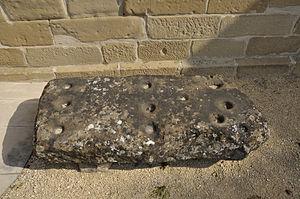
pierre à cupules a Mours st Eusèbe (drôme)
En archéologie, une cupule est une dépression circulaire effectuée par un être humain à la surface d'une dalle ou d'un rocher. Une telle pierre est désignée comme « pierre à cupules » ou « pierre à écuelles ».
Mours-Saint-Eusèbe est une commune française située dans le département de la Drôme, en région Auvergne-Rhône-Alpes.